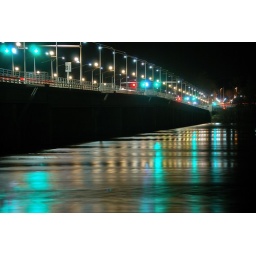
I find it interesting the way the light reflects in the water and the long exposure makes the water look like a mirror